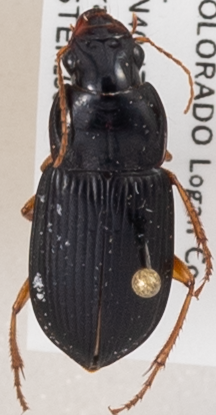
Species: Harpalus pensylvanicus
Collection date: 2019-07-24 04:00:00
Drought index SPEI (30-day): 0.63
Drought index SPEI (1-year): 1.01
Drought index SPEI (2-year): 0.8